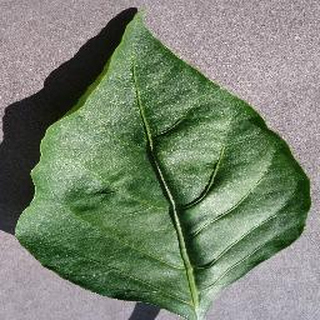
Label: healthy_bell_pepper